Newington Butts

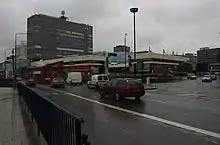
The north end of the "Newington Butts" section of the A3 terminates at a roundabout of the Elephant and Castle junction, where the Elizabethan theatre stood.

Newington Butts is a former hamlet, now an area of the London Borough of Southwark, London, England, that gives its name to a segment of the A3 road running south-west from the Elephant and Castle junction. The road continues as Kennington Park Road leading to Kennington; a fork right is Kennington Lane, leading to Vauxhall Bridge. Michael Faraday was born in Newington Butts in 1791.